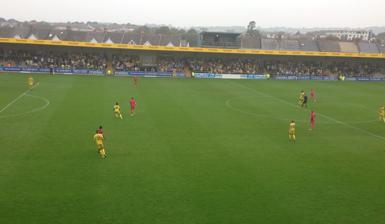
Building: Plainmoor
Country: United Kingdom
Year built: 1921
Football stadium in Torquay, Devon, England Plainmoor Full name Plainmoor Capacity 6,500 Field size 112 x 74 yards Surface Grass Construction Built 1921 Opened 1921 Tenants Torquay United (1921–present) Truro City (2018–2019) Plainmoor is an association football stadium located in the Plainmoor suburb of Torquay , Devon , England. Since 1921, the stadium has been the home of Torquay United Football Club , who currently compete in the National League South , the sixth tier of English football. During the first half of the 2018-19 National League South season, the stadium also hosted Truro City games. History At the time of Torquay United's formation in 1899, Plainmoor was the home of Torquay Athletic Rugby Football Club . In 1904, the rugby club secured the lease of the Recreation Ground, where United had been playing, and United's Torquay and District League rivals Ellacombe moved into the vacated site at Plainmoor, leaving United homeless. In 1910 United merged with Ellacombe to become Torquay Town. Ellacombe's Plainmoor ground became the home of the new club, and the shared home of local rivals Babbacombe. Main Stand at Plainmoor in 1981 Torquay Town and Babbacombe finally merged and became Torquay United (again) in 1921. In 1927 United were elected into Division Three South of the Football League . A new wooden grandstand costing £150 (around £8,958.33 today ) was erected for United's inaugural season in the Football League; it had previously stood at Buckfastleigh Racecourse , where its twin can still be seen today. The roof of the stand was blown off during a gale in 1930. Very little changed for the next fifty years as the ground saw generations of supporters move through its turnstiles. During the 1954–55 season over 21,000 fans watched Torquay's 0–1 defeat at the hands of Huddersfield Town . The same season also saw United become one of the first lower division clubs to introduce floodlights to their ground. David Webb came to Plainmoor in 1984 and prompted a few cosmetic changes to the terracing. Then on 16 May 1985, just six days after the Bradford City stadium fire , a third of the old grandstand was destroyed during an early morning blaze. Nobody was hurt, but as a result, the ground's capacity fell to below 5,000. In the few years after the fire the ground saw little change. At one point the manager's office and changing rooms were situated in a couple of portable cabins behind the old Mini Stand. During the late 1980s and throughout the 1990s, Plainmoor has finally seen some major changes. The old Mini Stand made way for the all-seating Family Stand, which also houses offices, the boardroom and the club shop, as well as the pub and restaurant Boots and Laces, and the 200 Club bar. The Cowshed, made out of corrugated iron and wood, was replaced at the Ellacombe end of the ground by the old mini-stand, while a TV gantry sits on top of the popular side stand. Also, in time for the beginning of the 2000–01 season, the new Sparkworld Stand was opened to accommodate away fans. The main stand that was originally from Buckfastleigh Racecourse was demolished in the autumn of 2011 and accordingly the ground capacity was reduced.  A new stand filling the complete length of the pitch, unlike the previous stand, was erected during the 2011–2012 season and opened in August 2012, in time for the start of the following season. It was named Bristow's Bench after the late former director, Paul Bristow who supported the club financially after a lottery win. In December 2012 a big screen was installed between the popular side and the away end. On 15 September 2014, Torquay United announced a four-year deal with local company Launa Windows to rename Plainmoor to 'The Launa Windows Stadium', presumably in an effort to increase revenue. Future The land is still owned by the local council, talks about the club purchasing the ground have taken place on several occasions in the past. In the not too distant past there was some talk of re-location, Mike Bateson believed that would only happen if: Torquay saw a multimillion-pound sale or two. The authorities pay the club to make way for further development of Westlands school. The club become League One regulars (at present in the National League South). After ownership of Torquay United was transferred to Gaming International under the company name Riviera Stadium Limited, talks with Torbay Council have re-opened about the purchase of Plainmoor and developing the ground into housing. Record attendance 21,908 v Huddersfield Town, FA Cup 4th Rd, 29 January 1955. Record away attendance - Truro City v Torquay United (2,760), National League South, 1 January 2019. External links Plainmoor at StadiumDB References